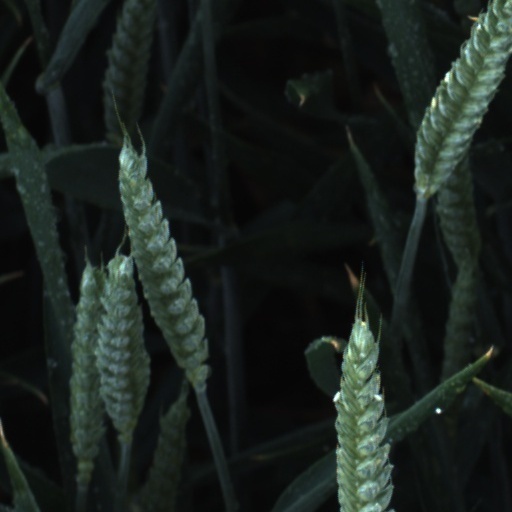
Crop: wheat